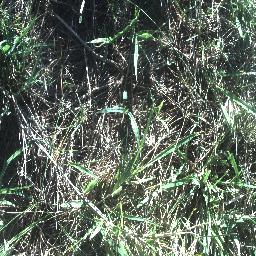
Label: negative